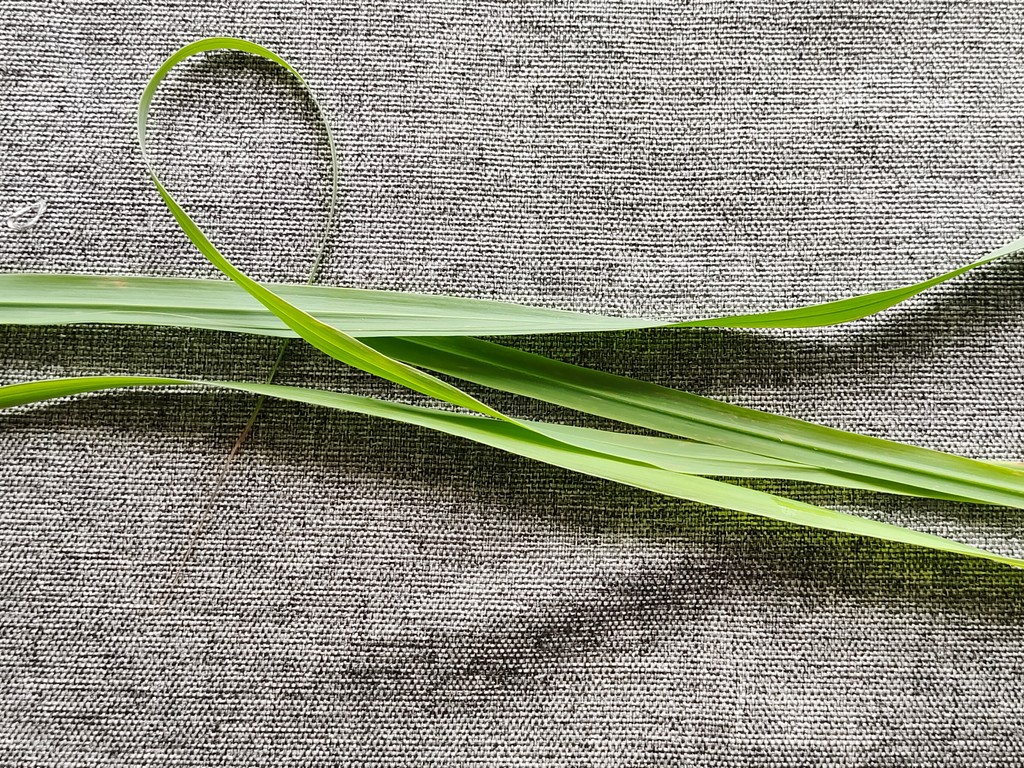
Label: Healthy